Karpagam

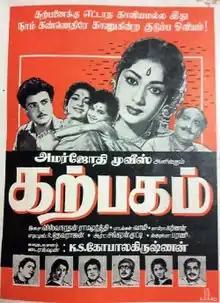
Poster

Karpagam is a 1963 Indian Tamil-language drama film written and directed by K. S. Gopalakrishnan. The film features an ensemble cast including Gemini Ganesan, Savitri, S. V. Ranga Rao, M. R. Radha, R. Muthuraman, V. K. Ramasamy, V. Nagayya, Karikol Raju, Sheeladevi, K. R. Vijaya and Baby Shakila. In "Karpagam", a rich farmer (Ranga Rao) makes his newly married daughter (Vijaya) and her husband (Ganesan) live in his house to take care of his business. Problems arise when his estranged son (Muthuraman) starts to squander his money.